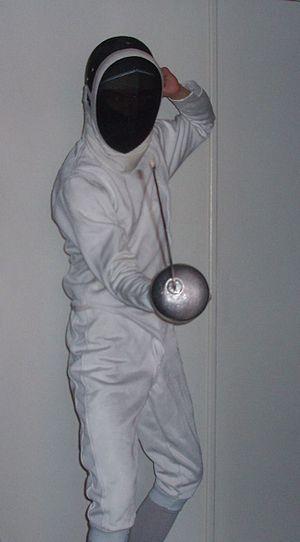
Position de Quarte en Escrime
En escrime, la quarte est une des huit positions d'escrime, elle couvre la ligne du "dedans", elle permet également de riposter,